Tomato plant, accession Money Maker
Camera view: tilt-top (135 deg); turntable rotation: 180 degrees
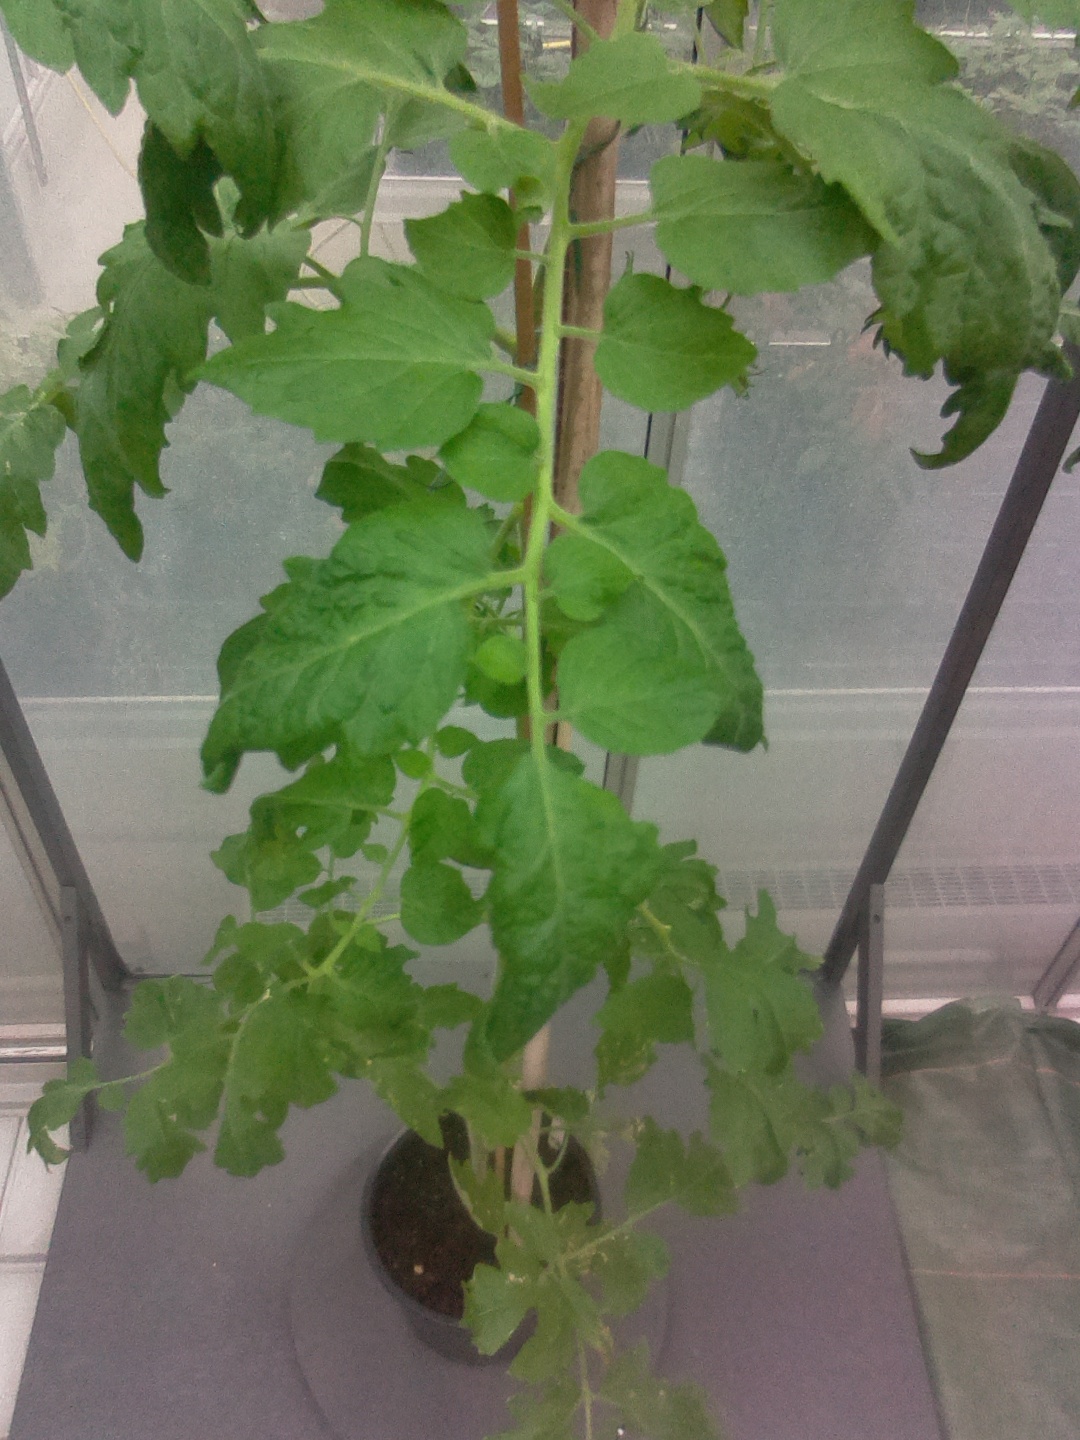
BBCH growth stage 72: 20%-30% of final fruit size